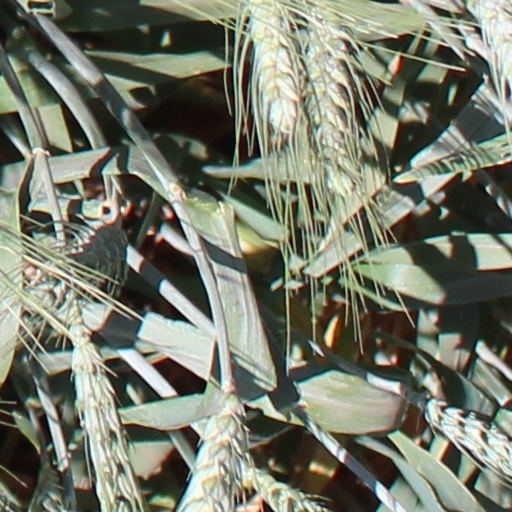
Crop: wheat